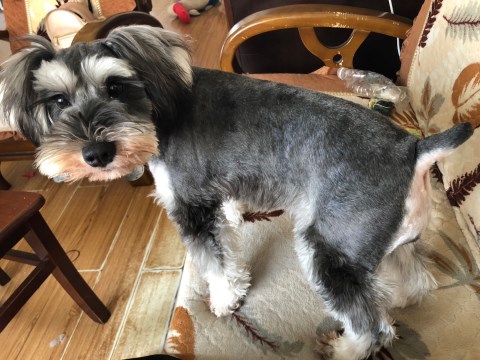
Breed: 2342-n000102-miniature_schnauzer